Slayers

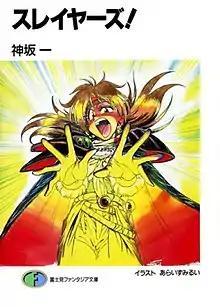
First light novel volume cover, featuring Lina Inverse

is a Japanese light novel series written by Hajime Kanzaka and illustrated by Rui Araizumi. The novels have been serialized in "Dragon Magazine" since 1989, before being published into individual volumes. They follow the adventures of teenage sorceress Lina Inverse and her companions as they journey through their world. Using powerful magic and swordsmanship they battle overreaching wizards, demons seeking to destroy the world, and an occasional hapless gang of bandits.